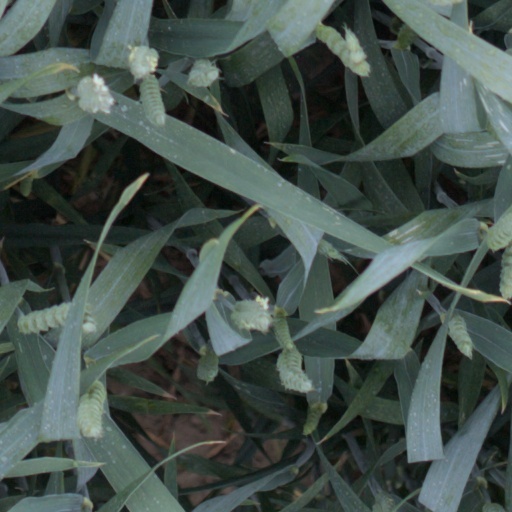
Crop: wheat